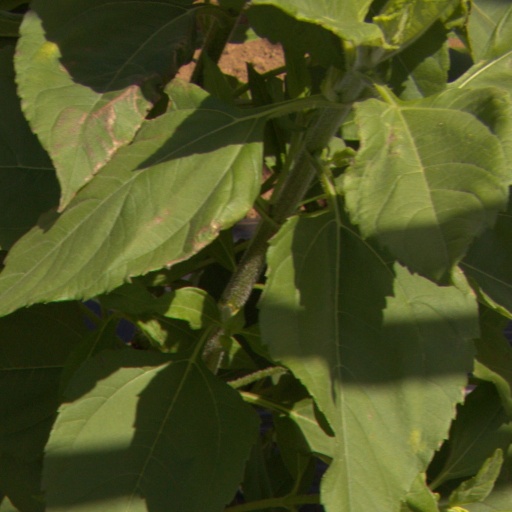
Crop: Jerusalem artichoke